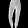
Label: Trouser